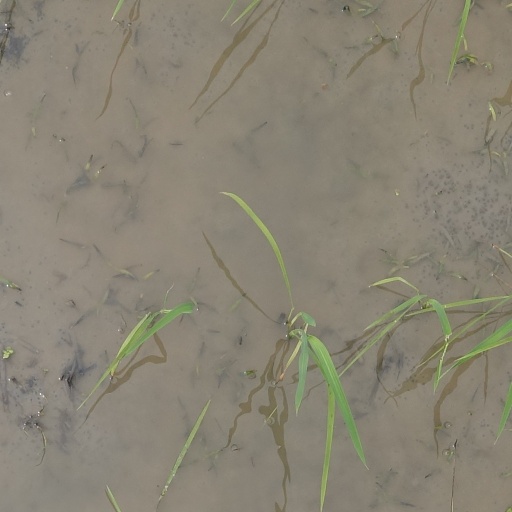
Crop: rice